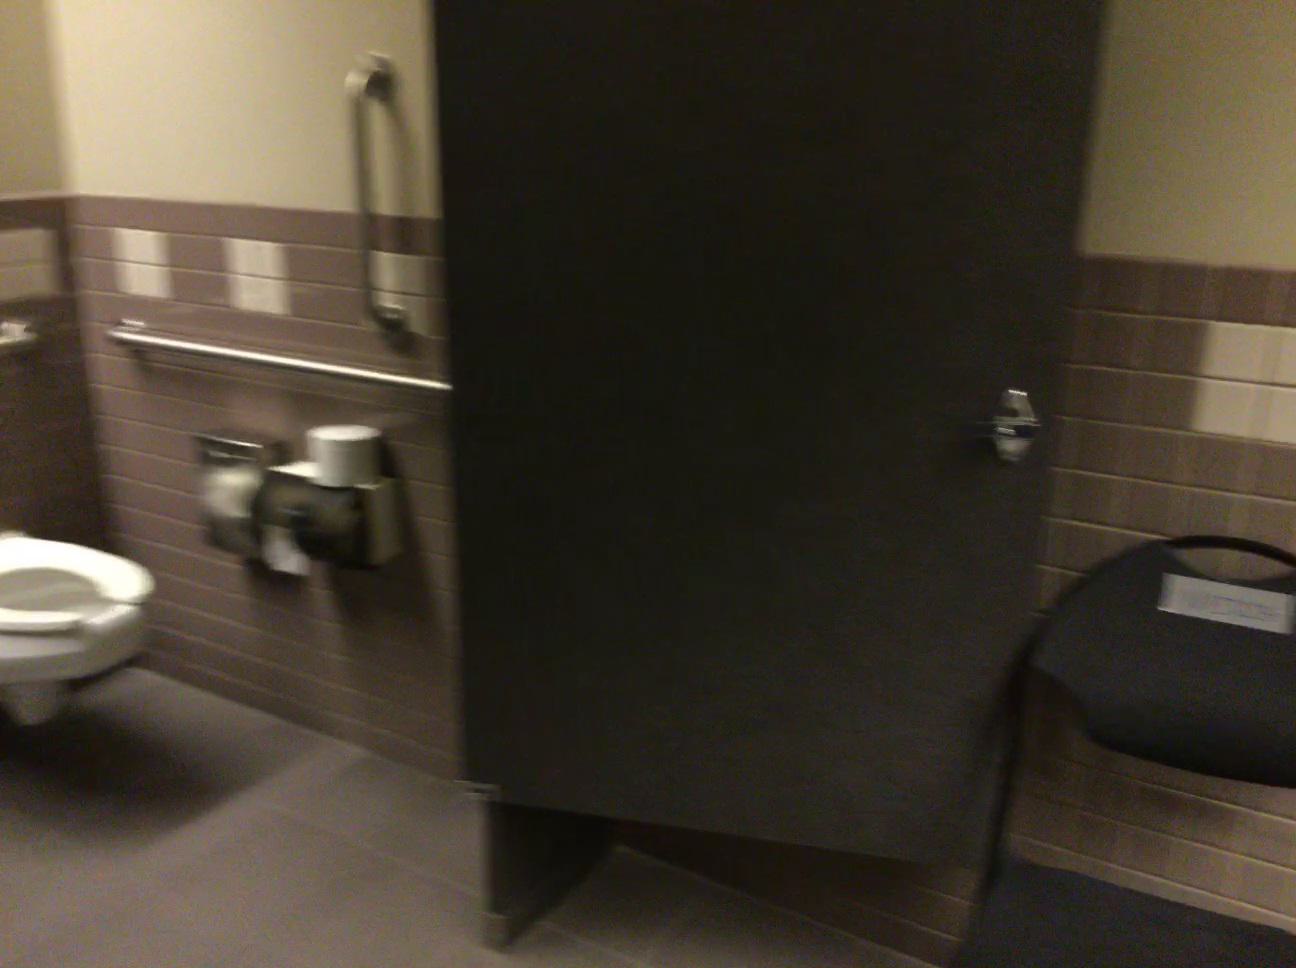
Question: Can the door fit right of the stall from the world's perspective? Final answer should be yes or no.
Answer: No